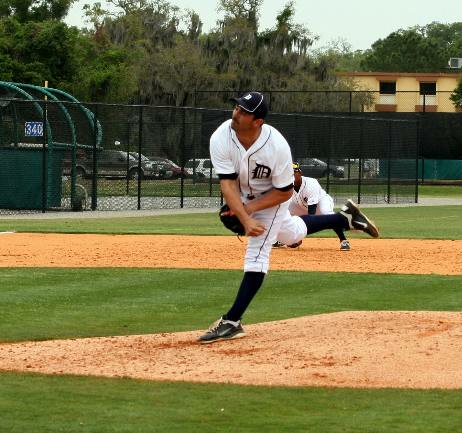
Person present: Yes